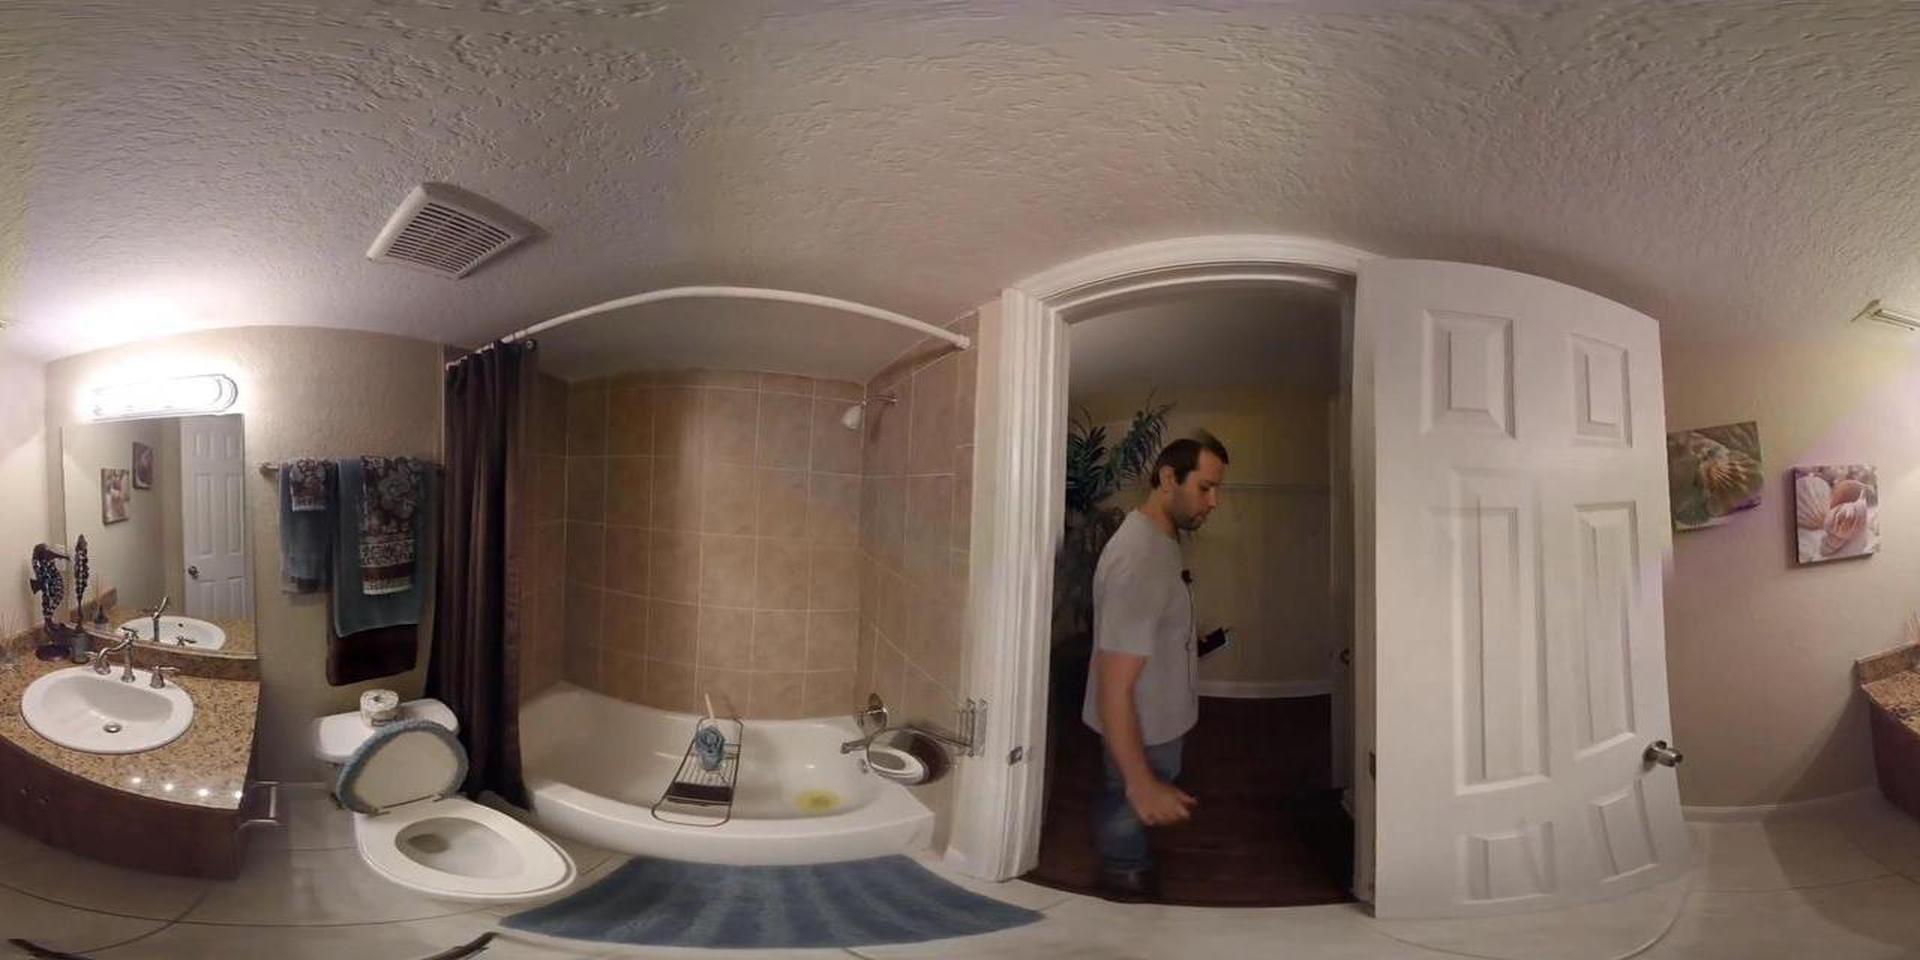
Referred object: the patterned towel hanging on the towel rack

Referred object: the white six-panel interior door